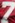
Number: 7